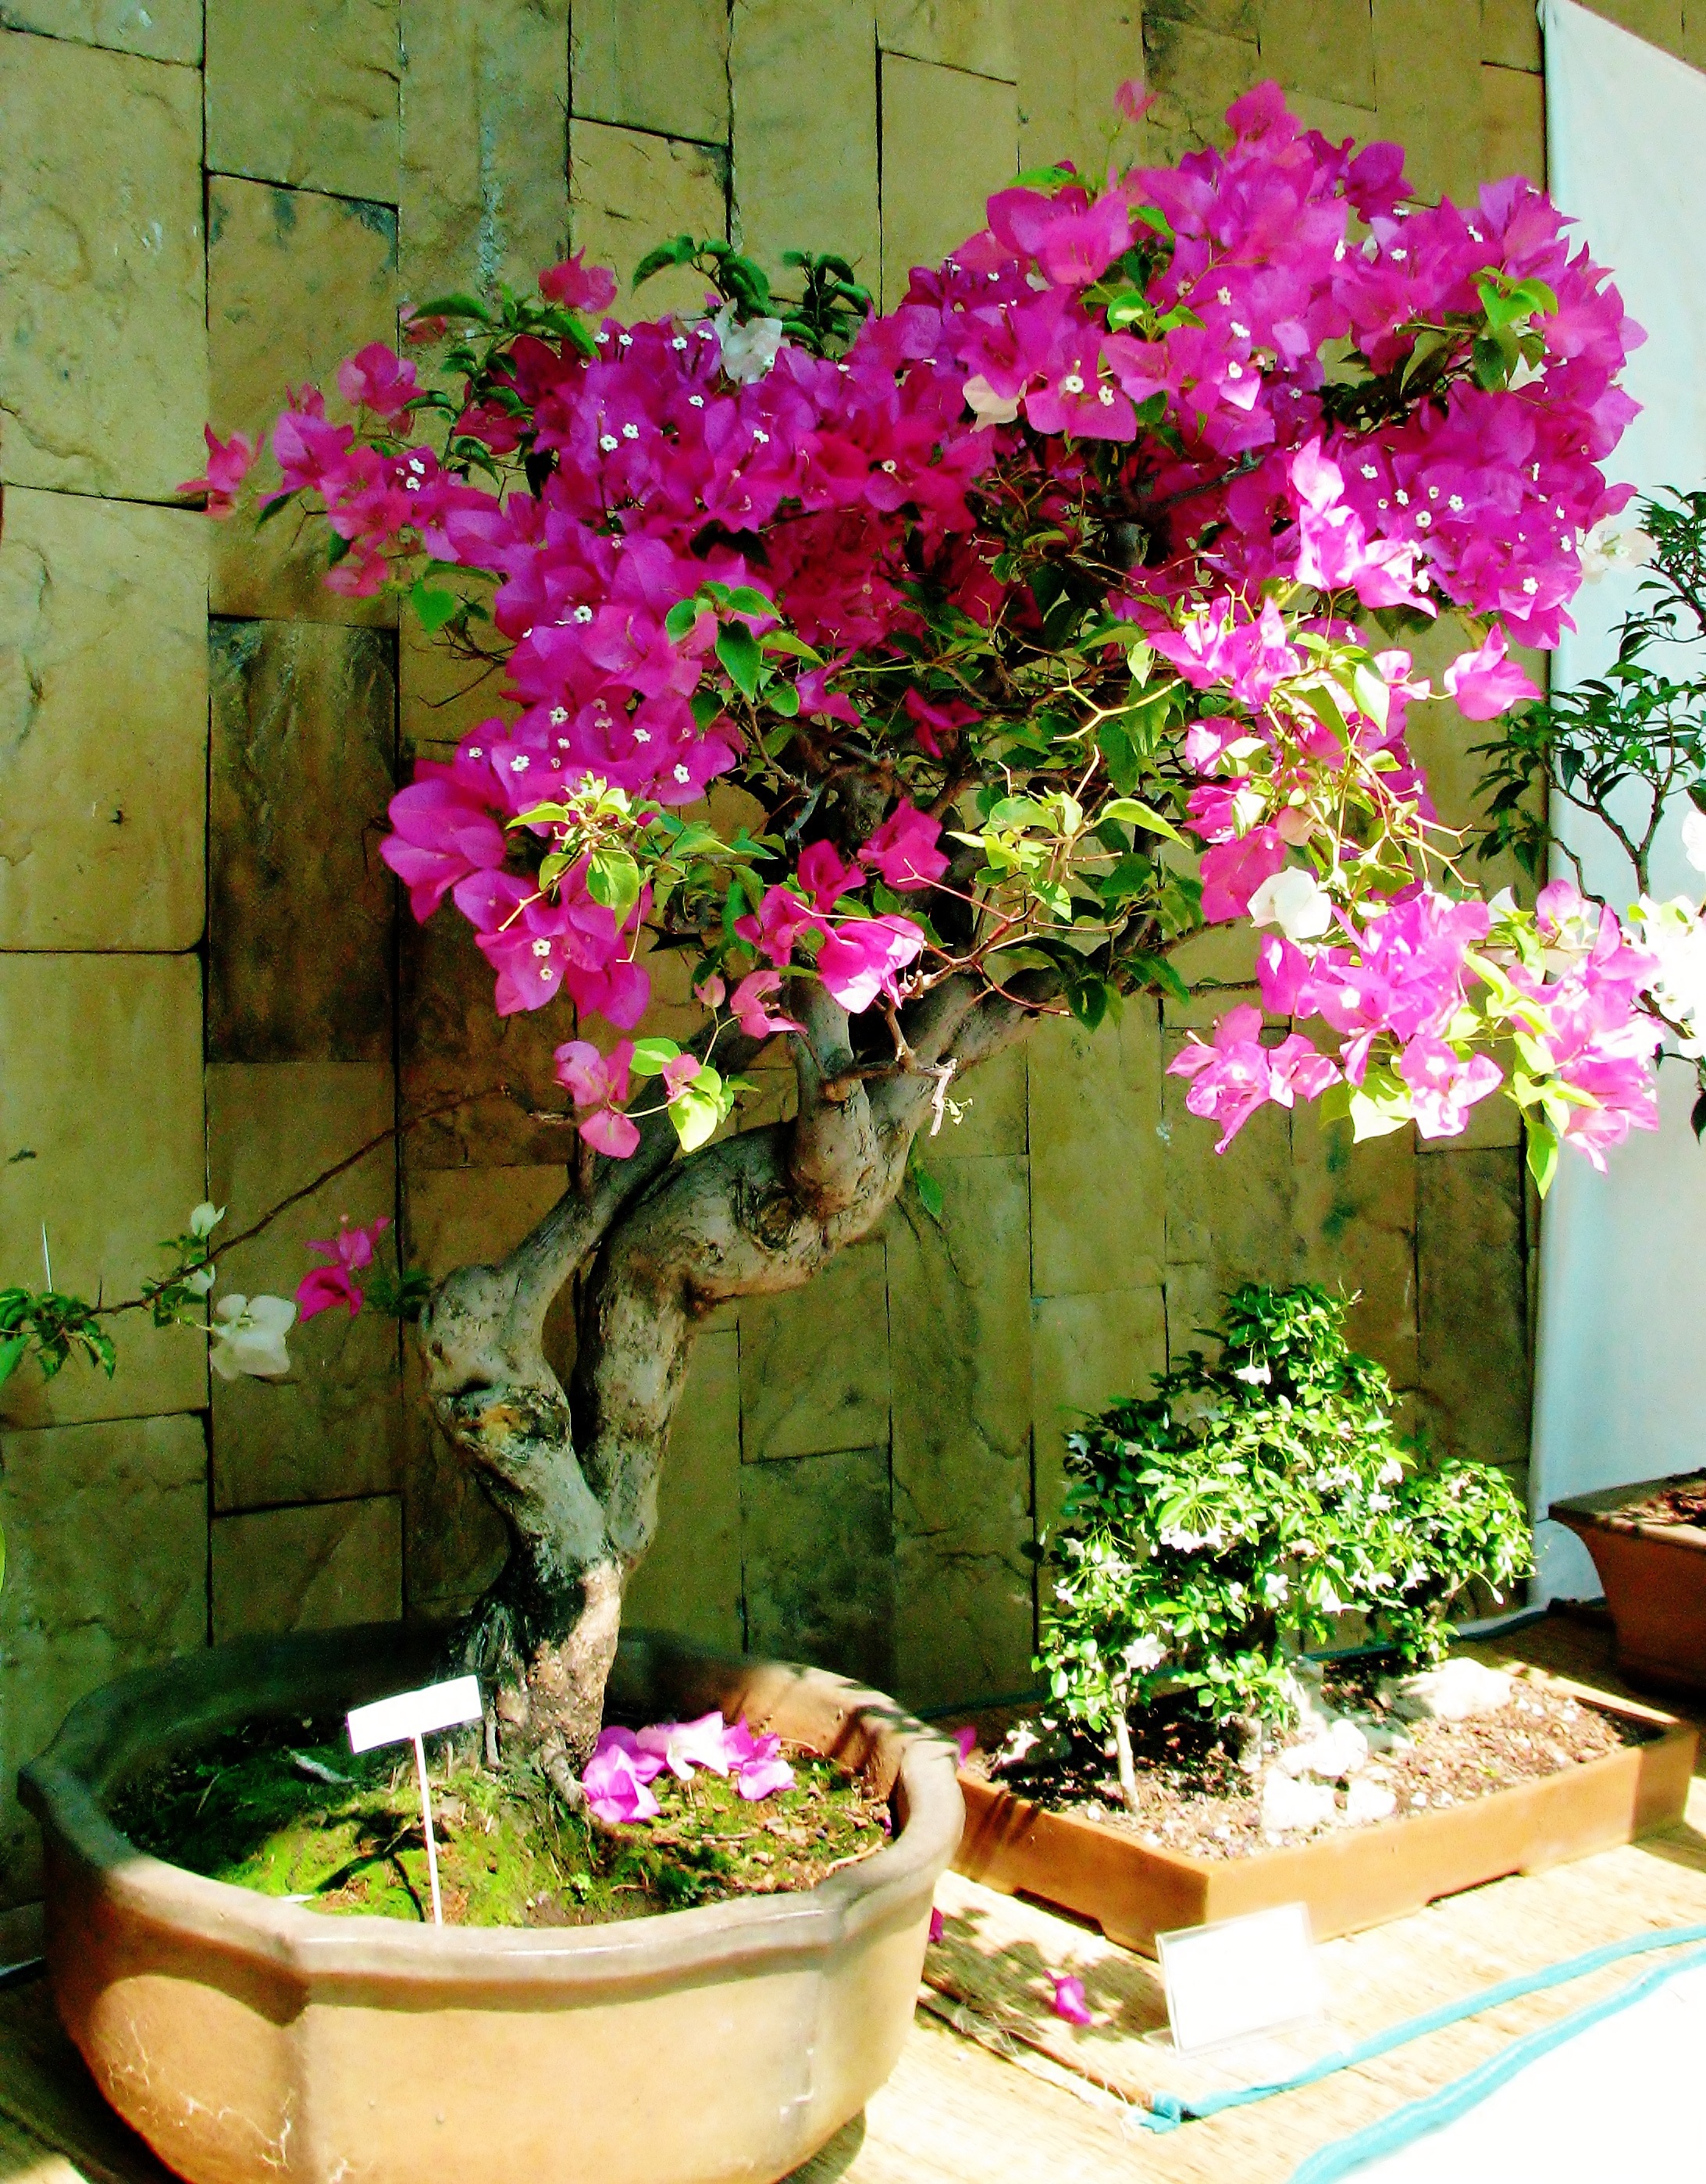
plant, flower, pot, small, backyard, botany, garden, flora, potted plant, houseplant, flowerpot, bougainvillea, yard, floristry, bonsai, flowering plant, floral design, annual plant, land plant, flower arranging